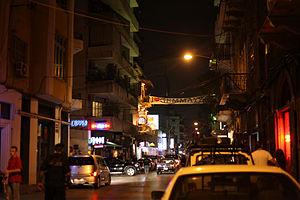
La rue Gouraud est une rue de Beyrouth située dans le quartier résidentiel et commercial de Gemmayzé, du secteur de Rmeil. Elle doit son nom au général Gouraud, haut-commissaire de la République française au Levant de 1919 à 1923.
Achrafieh est un quartier chrétien de l'est de Beyrouth.